James K. Marshall

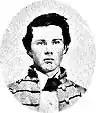

James Keith Marshall (April 17, 1839 – July 3, 1863) was a Confederate Army officer during the American Civil War. Marshall commanded the wounded J. Johnston Pettigrew's brigade during Pickett's Charge at the Battle of Gettysburg and died during the assault.